Florida, Buenos Aires

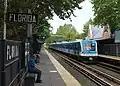
Florida station

Florida is well-connected to the other northern suburbs of the Buenos Aires metropolitan area, and to downtown Buenos Aires, and especially to Jorge Newbery airport.